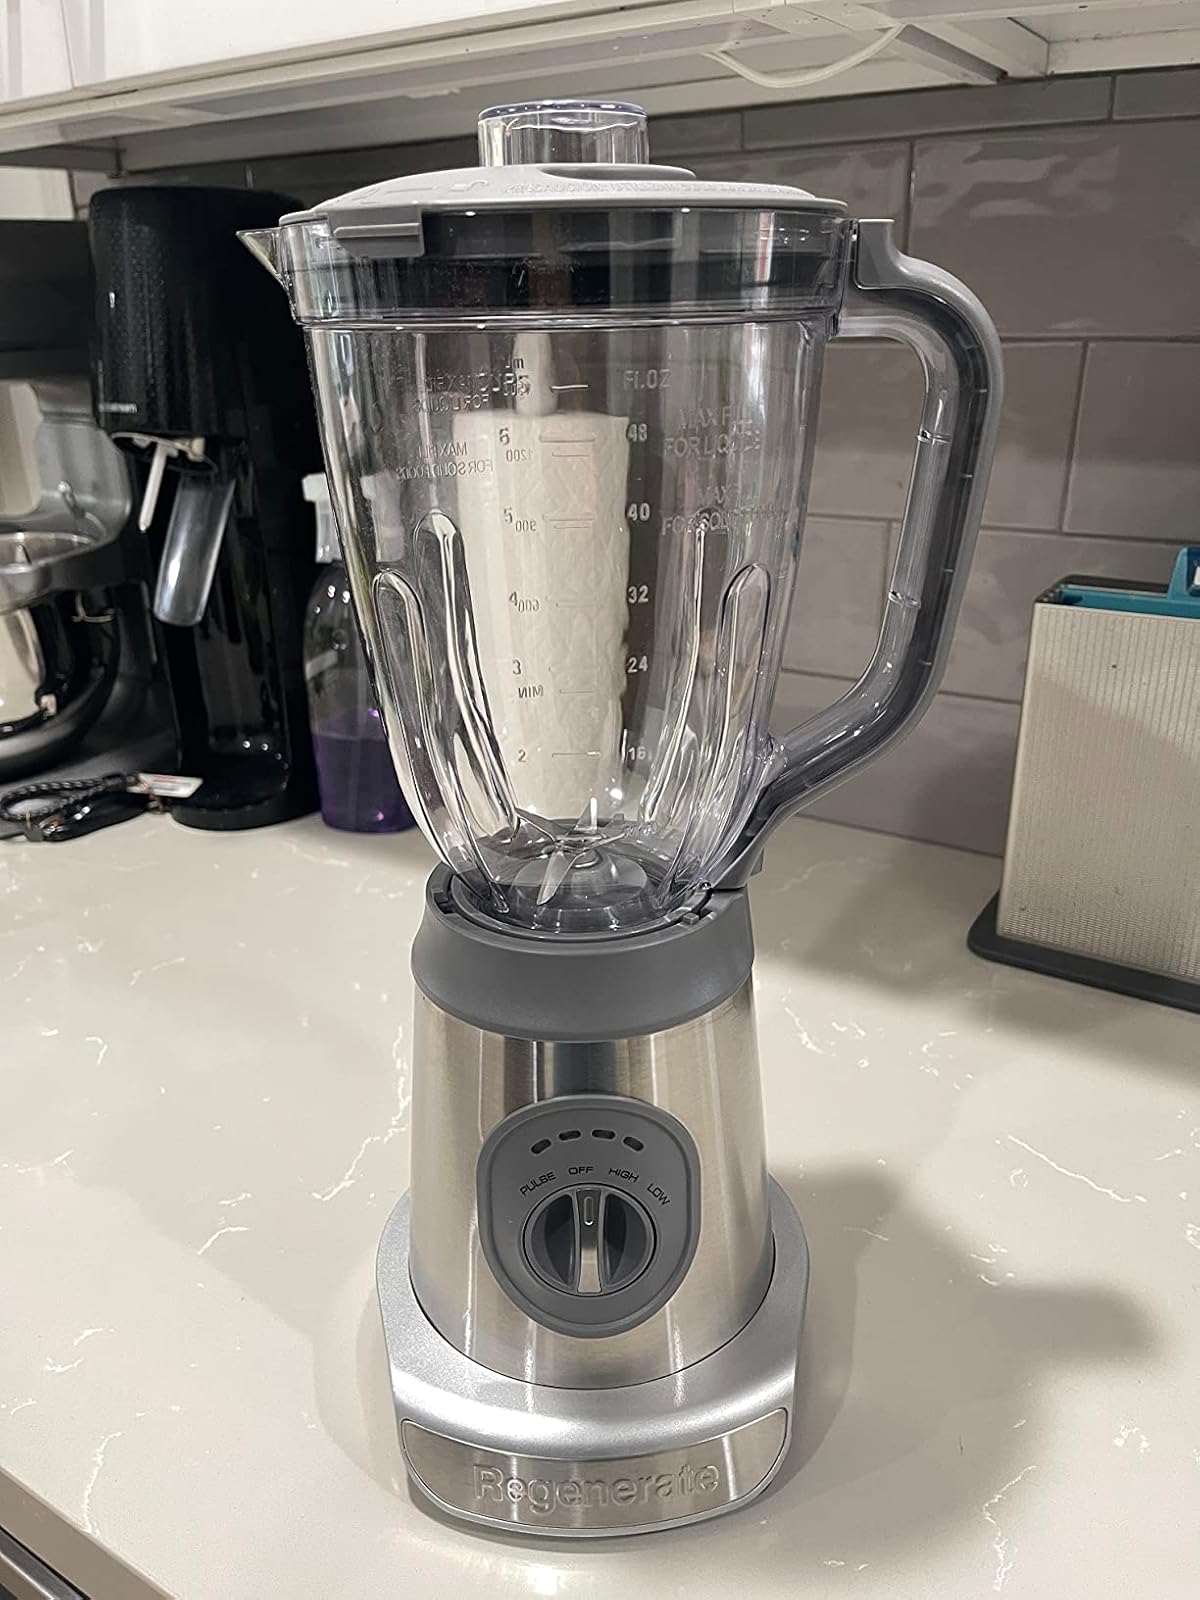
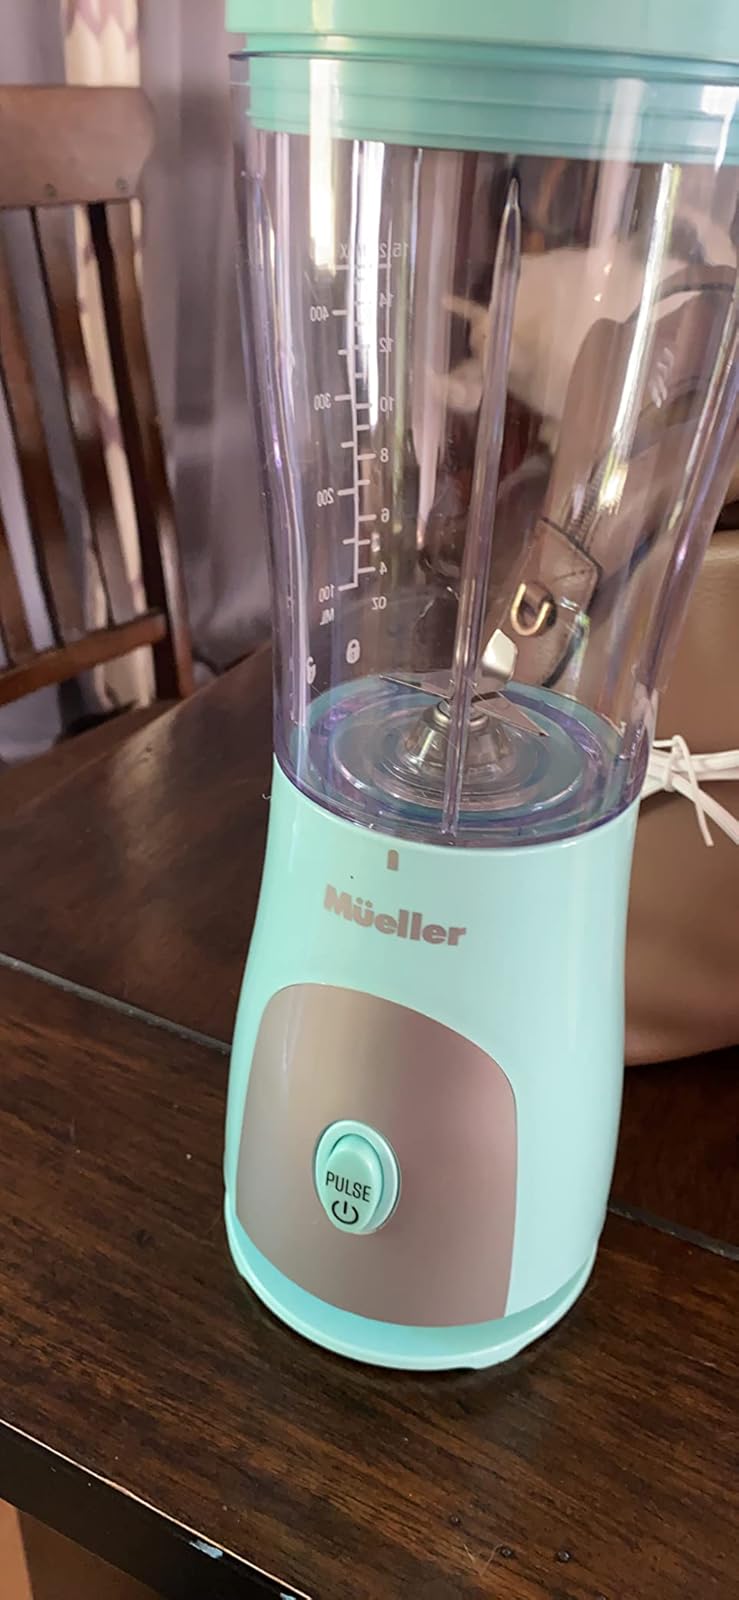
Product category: items_blender
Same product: no